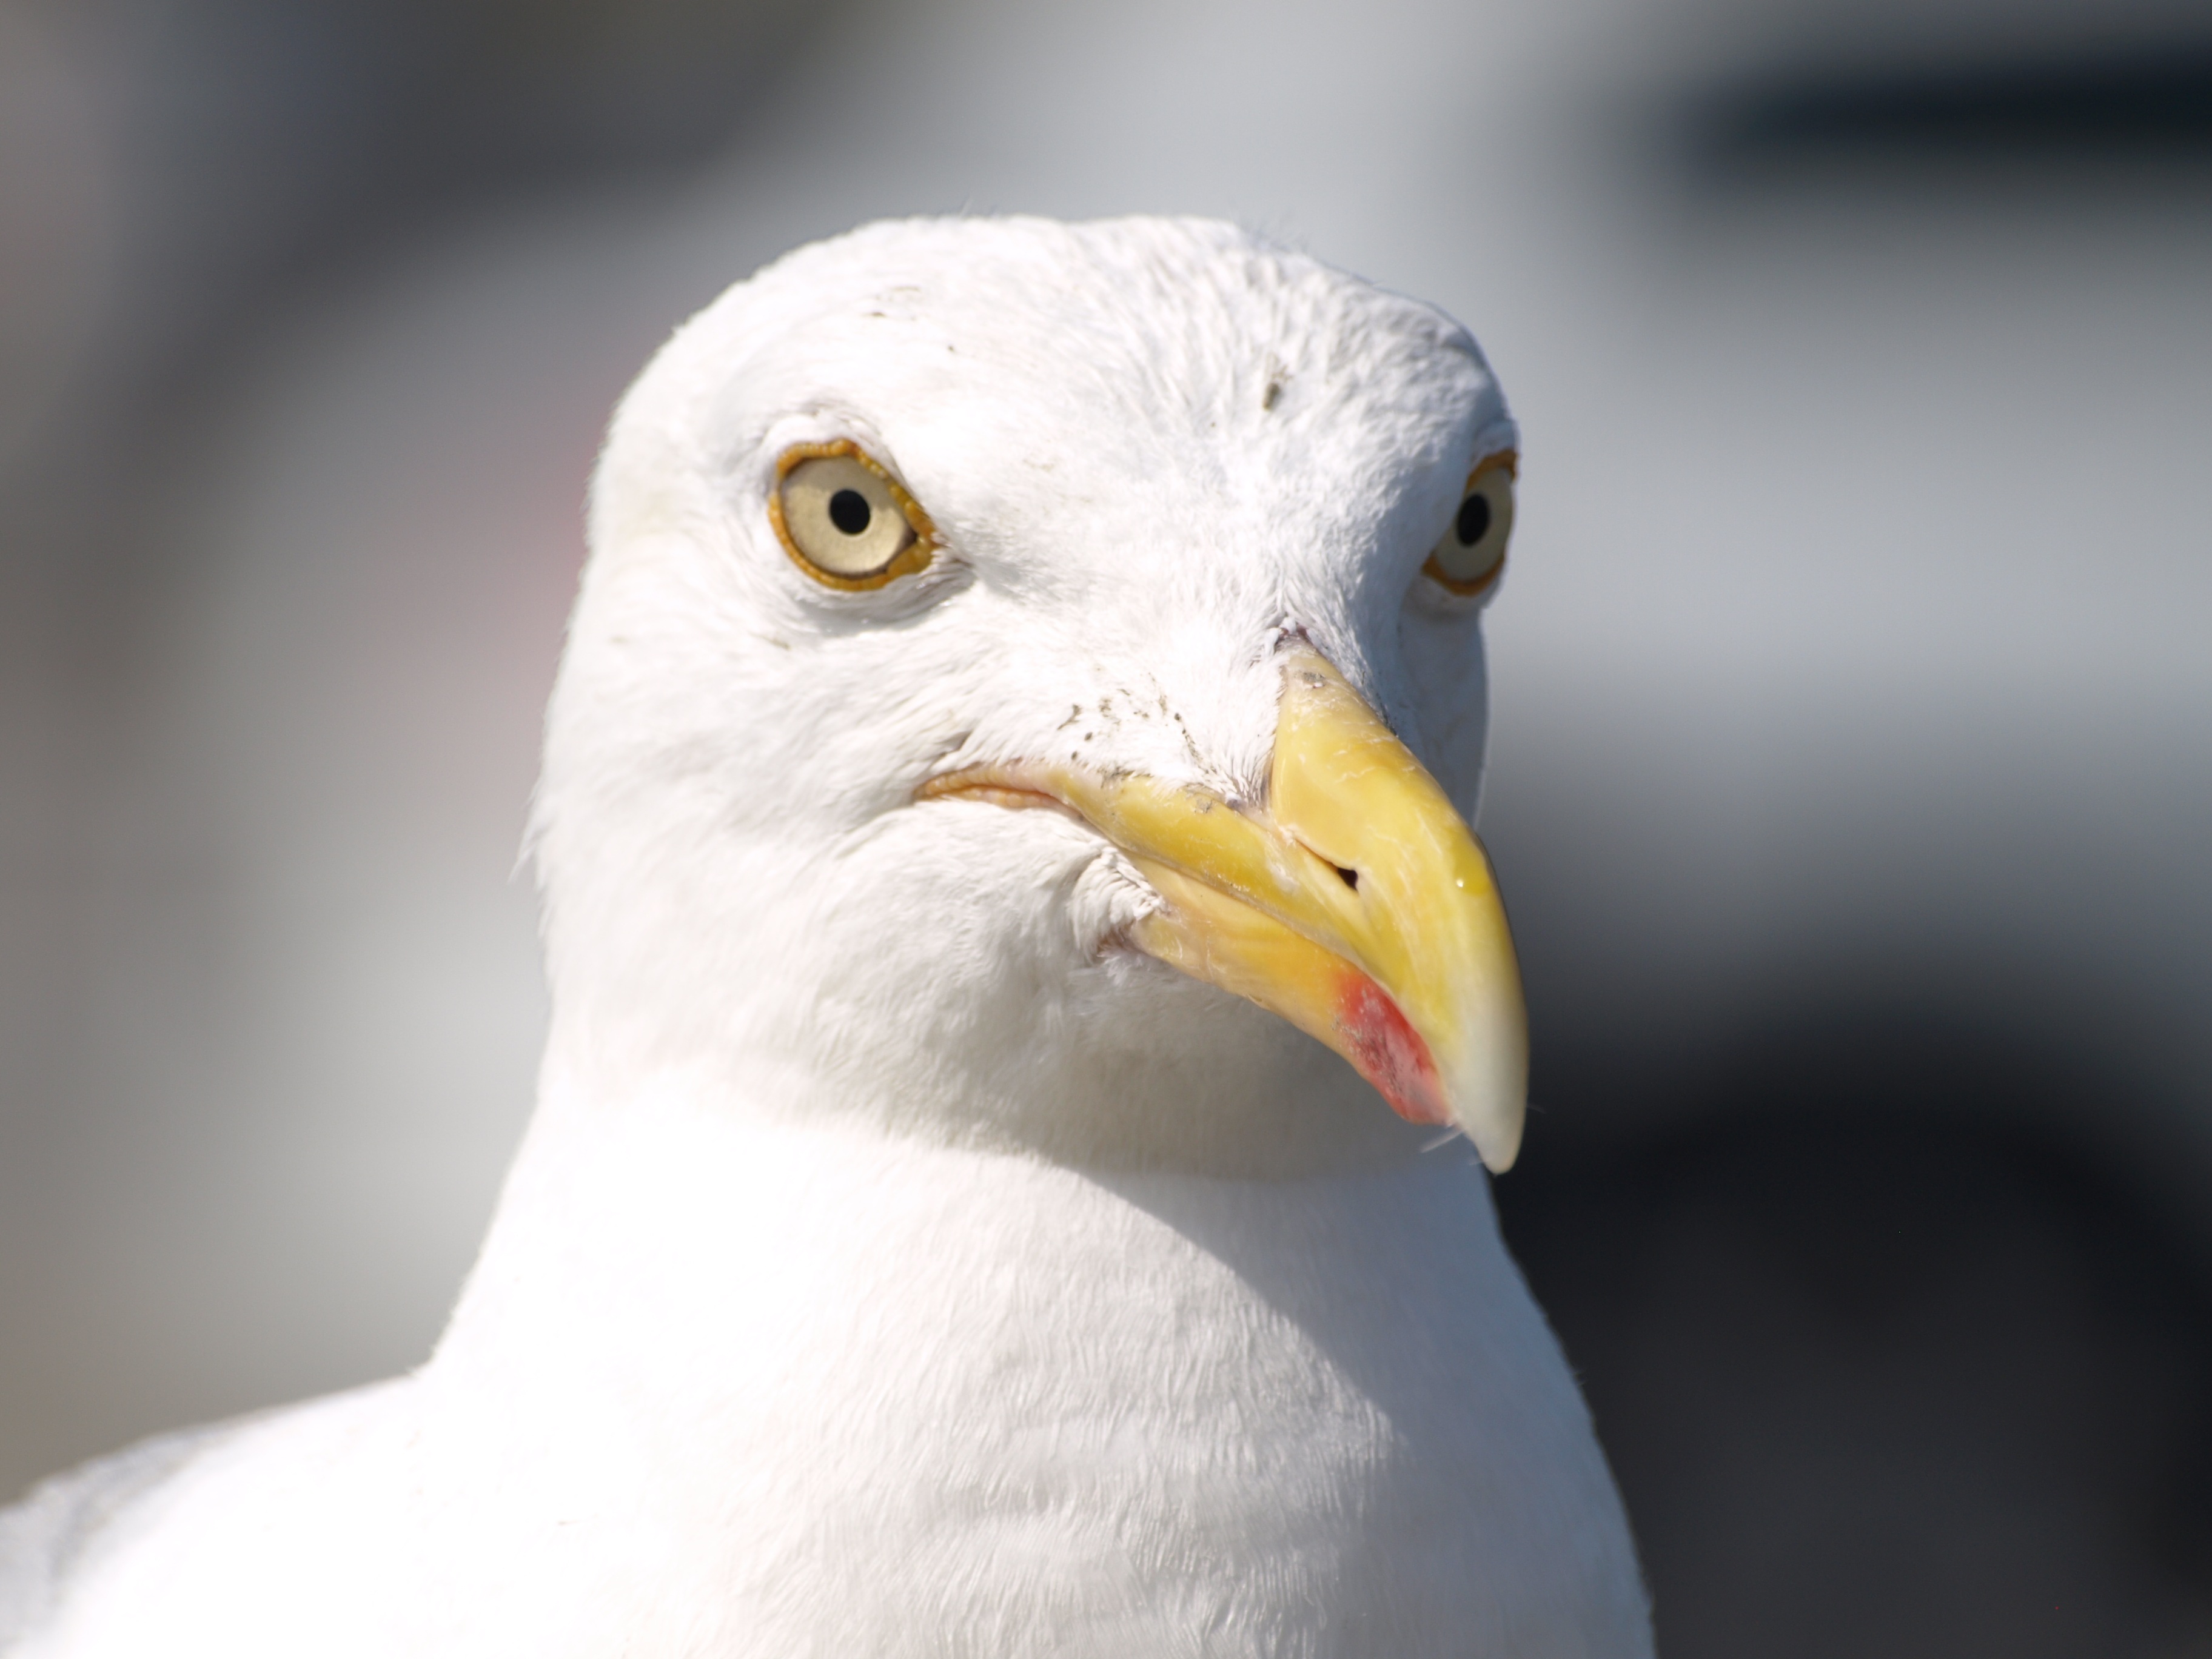
bird, animal, seabird, seagull, wildlife, gull, beak, close, fauna, close up, vertebrate, bill, albatross, falcon, water bird, charadriiformes, european herring gull